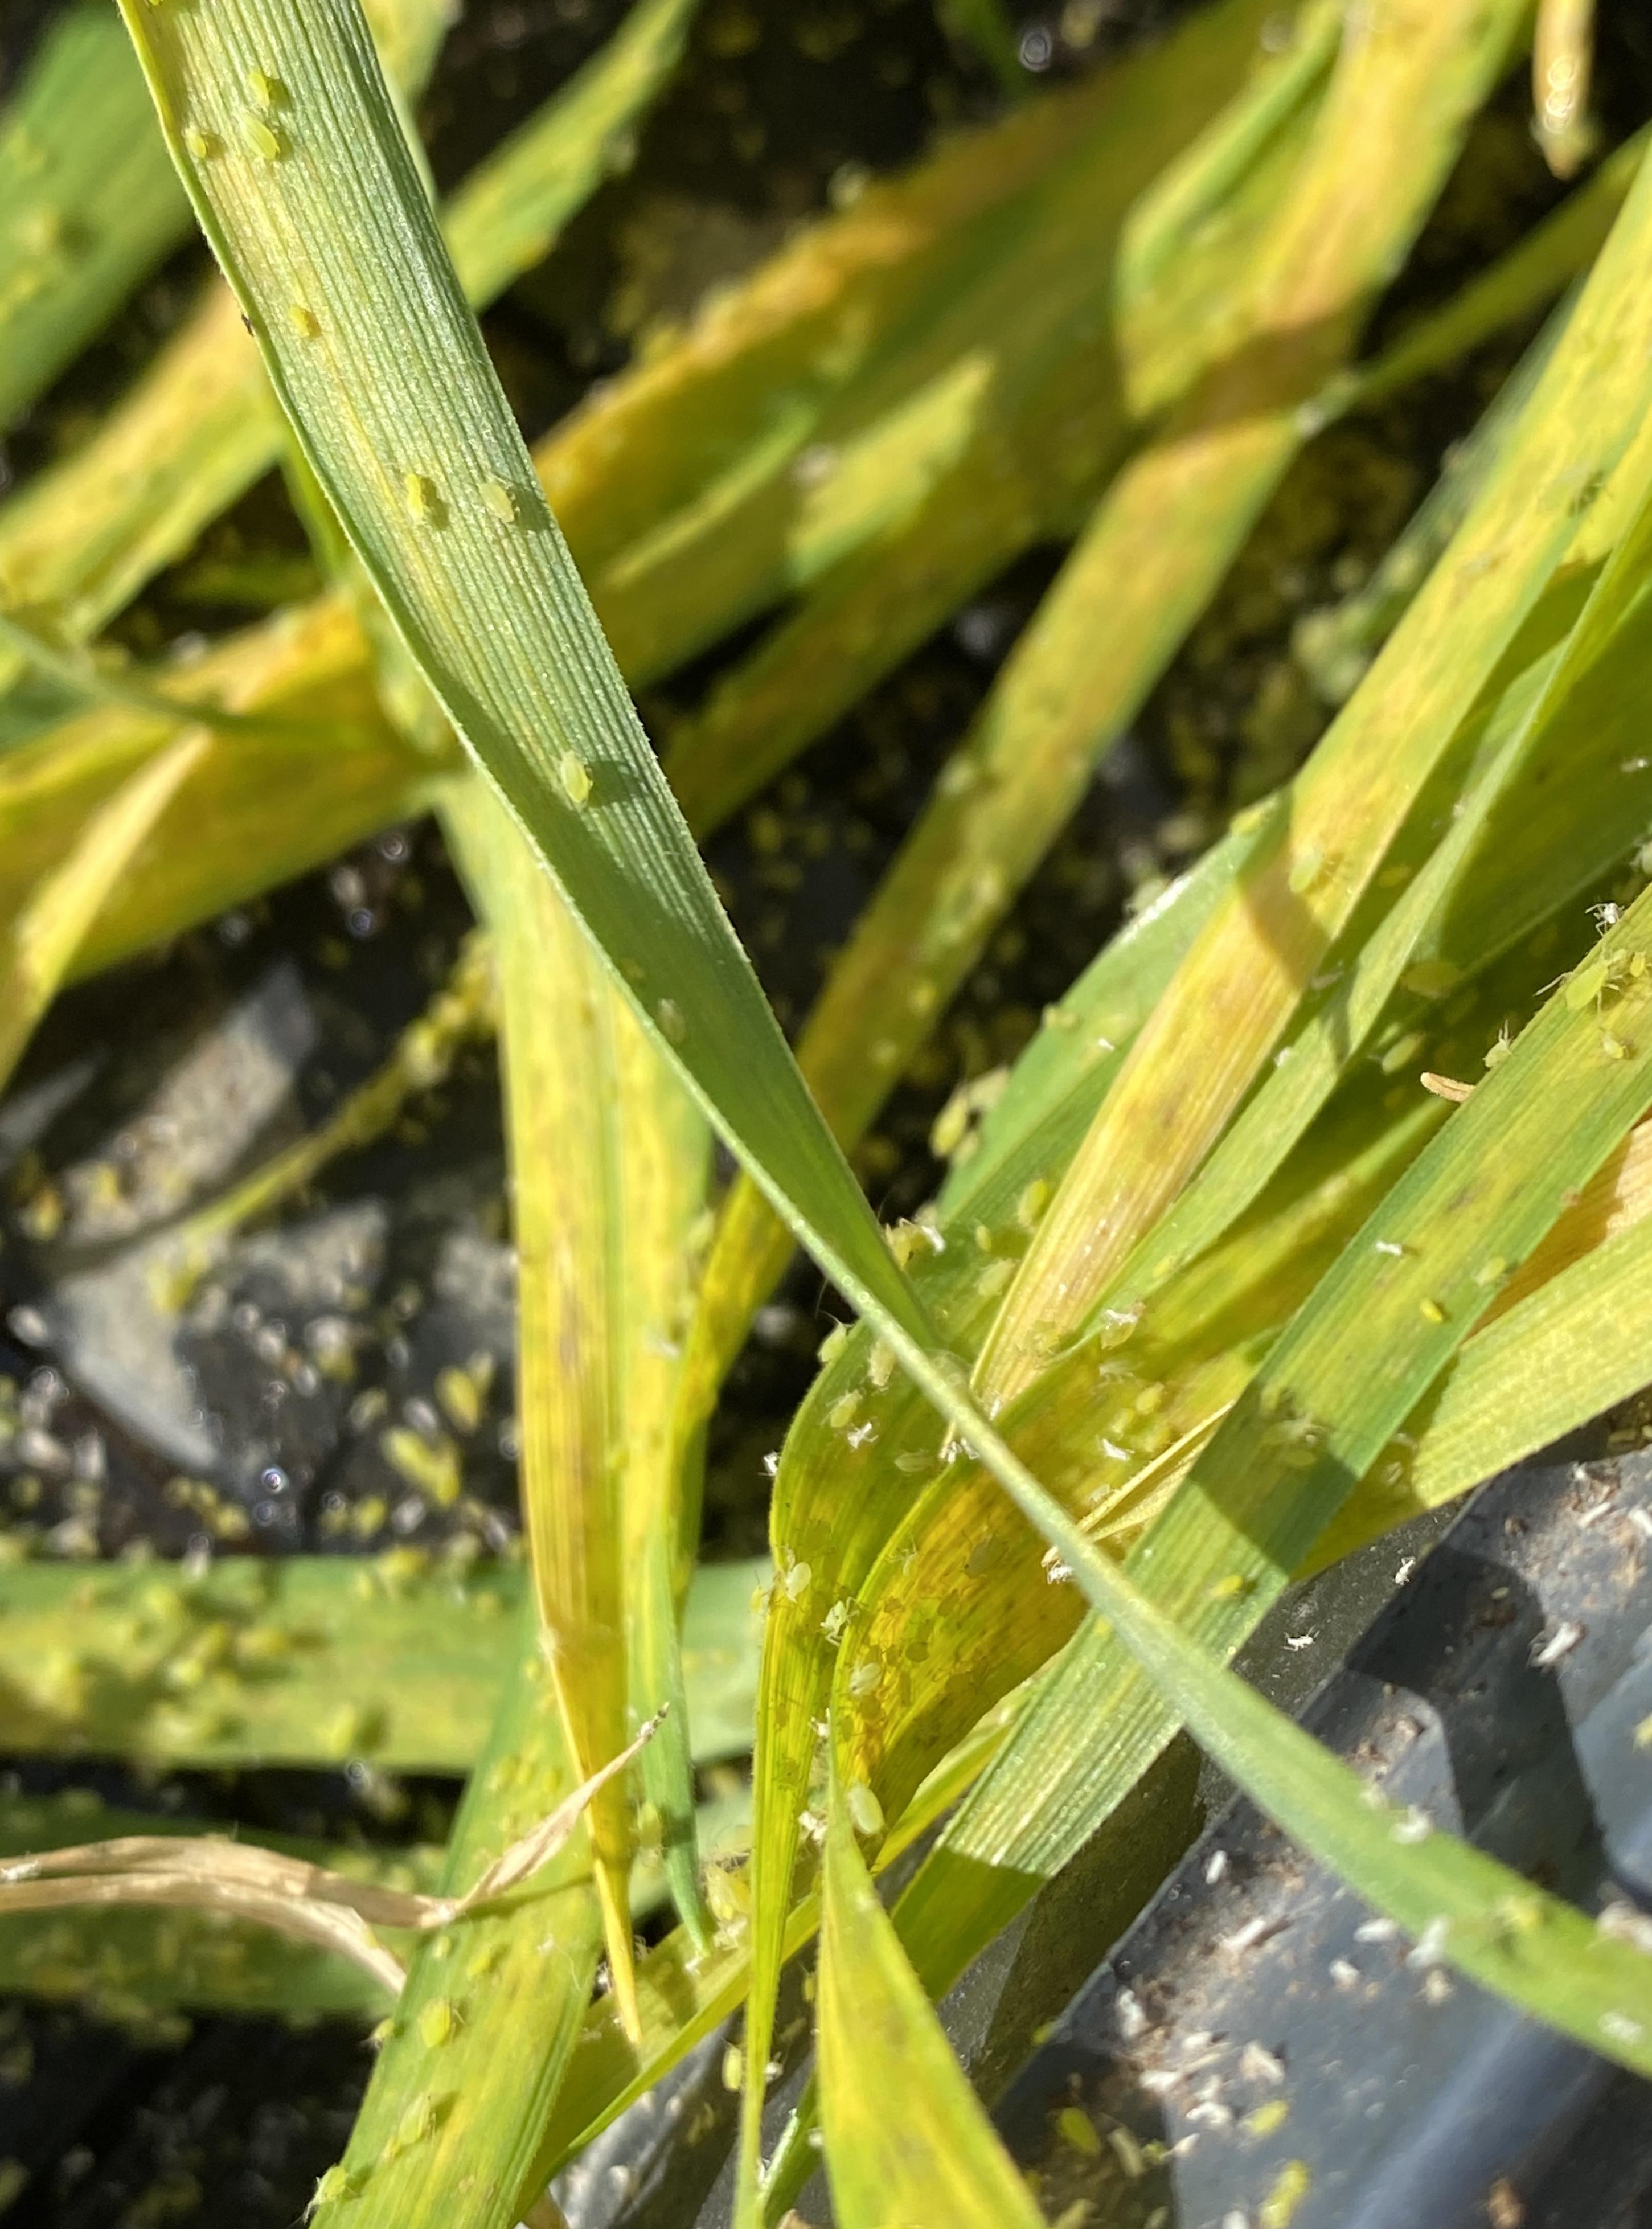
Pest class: cereal_grass_aphid